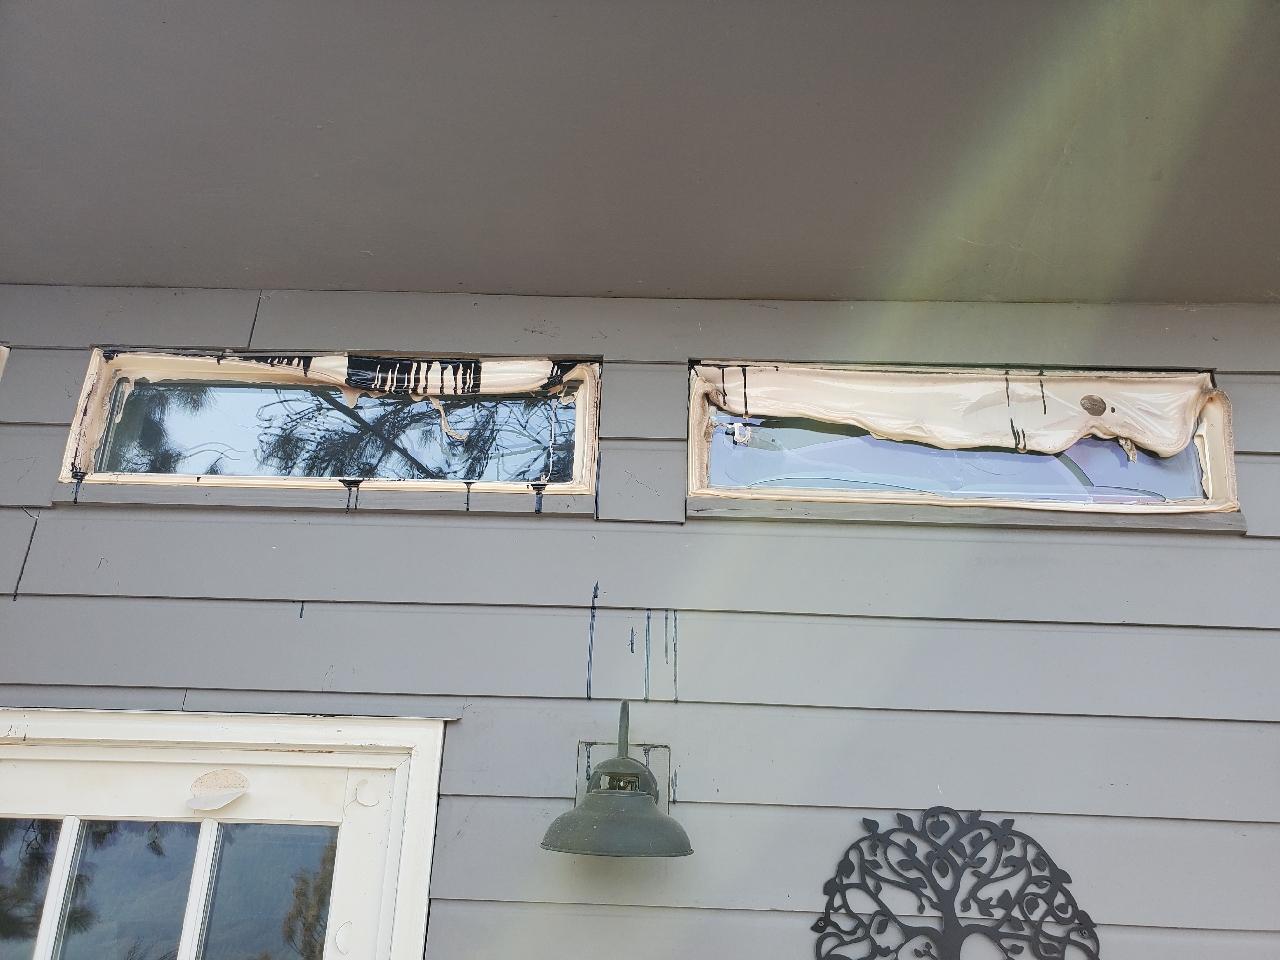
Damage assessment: affected